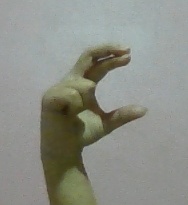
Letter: thal